Piya Ka Ghar (TV series)

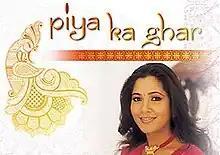
Promotional image

Piya Ka Ghar was a Hindi TV serial that aired on Zee TV from 2 December 2002 to 10 February 2006.